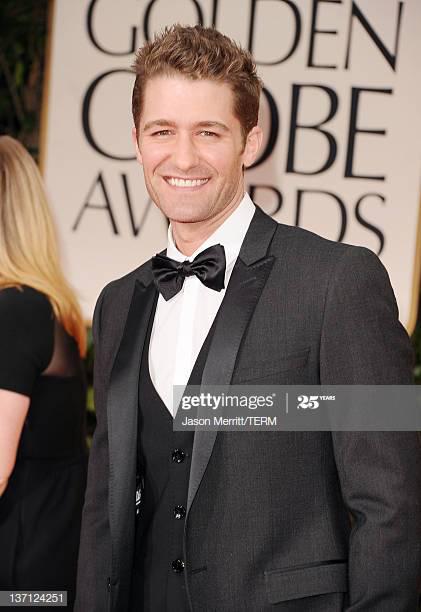
pop artist arrives at awards held
Relation: Visible, Action, Meta